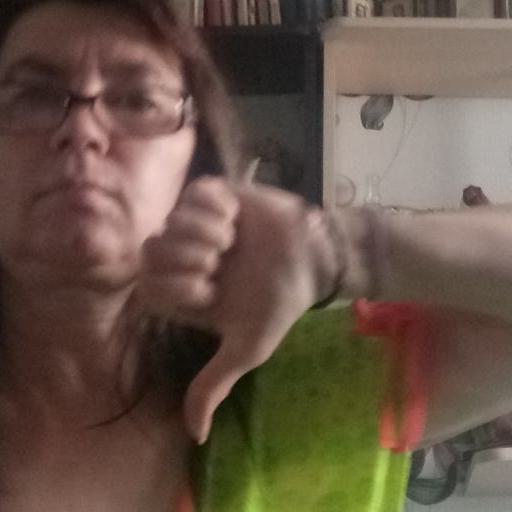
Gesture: dislike